Ivan Plyushch

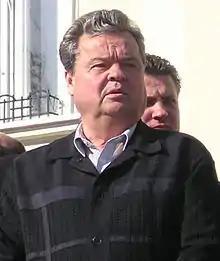
Plyushch in 2004

Ivan Stepanovych Plyushch (11 September 1941 – 25 June 2014) was a Ukrainian politician. He thrice served as the Chairman of the Verkhovna Rada (parliament of Ukraine), from 9 July to 23 July 1990 (acting), from 5 December 1991 to 11 May 1994, and from 1 February 2000 to 14 May 2002.